List of diplomatic missions in Brunei

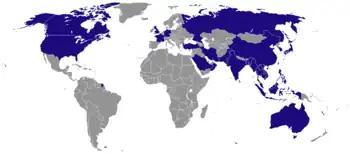
Map of countries with diplomatic missions in Brunei

This is a list of diplomatic missions in Brunei. Bandar Seri Begawan, the capital, hosts 29 embassies.